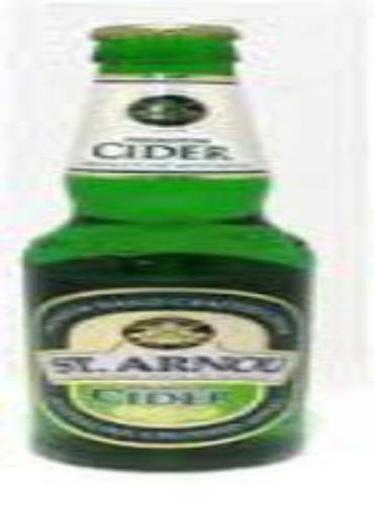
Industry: Food